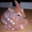
Label: deer